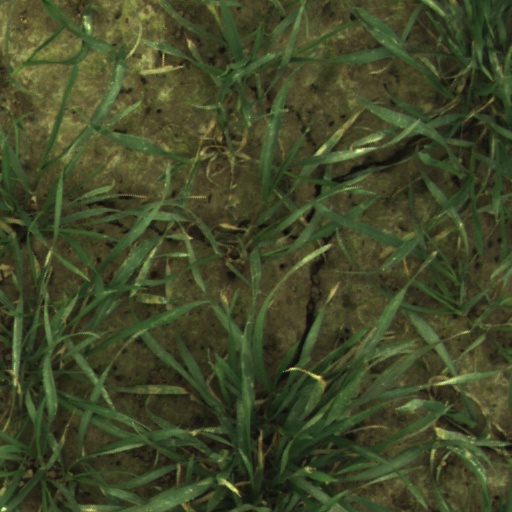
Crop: wheat